History of Apple Inc.

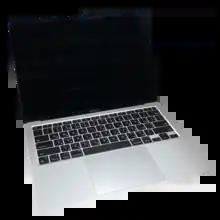

In a keynote address on June 6, 2005, Jobs announced that Apple would produce Intel-based Macintosh computers beginning in 2006. Jobs confirmed rumors that the company had been secretly producing versions of Mac OS X for both PowerPC and Intel processors over the past 5 years, and that the transition to Intel processor systems would last until the end of 2007. Rumors of cross-platform compatibility had been spurred by the fact that Mac OS X is based on OPENSTEP, an operating system that was available for many platforms. Apple's own Darwin, the open source underpinnings of Mac OS X, was also available for Intel's x86 architecture.